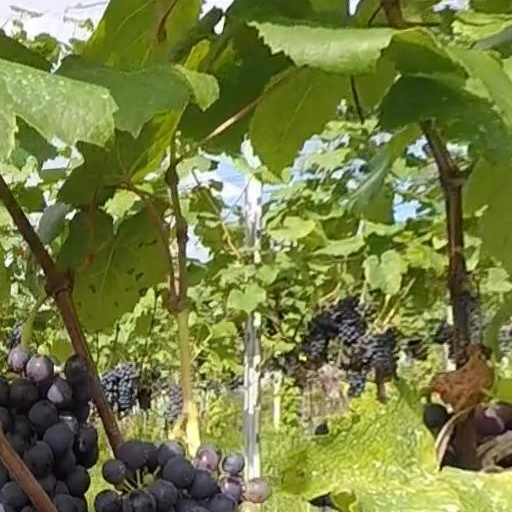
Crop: grape